JaCorey Williams

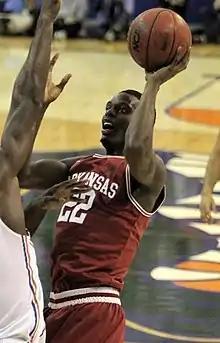

JaCorey Williams (born June 12, 1994) is an American professional basketball player for Maroussi of the Greek Basketball League. He played college basketball at Middle Tennessee State University, where he was named the Conference USA Player of the Year in 2017.